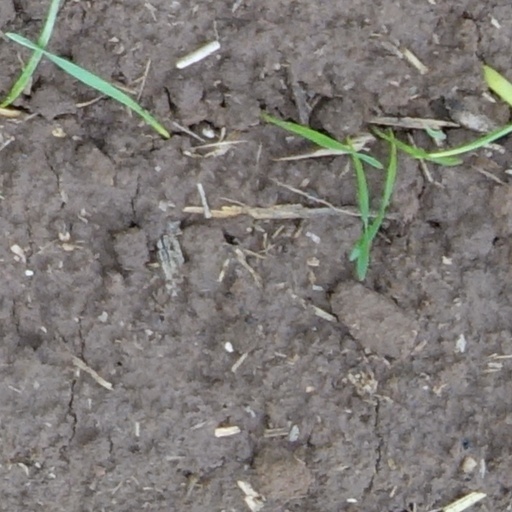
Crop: wheat